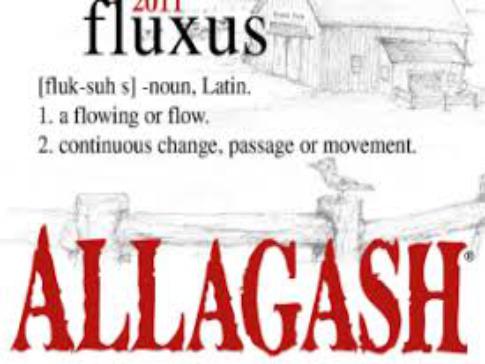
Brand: Allagash
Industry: Food